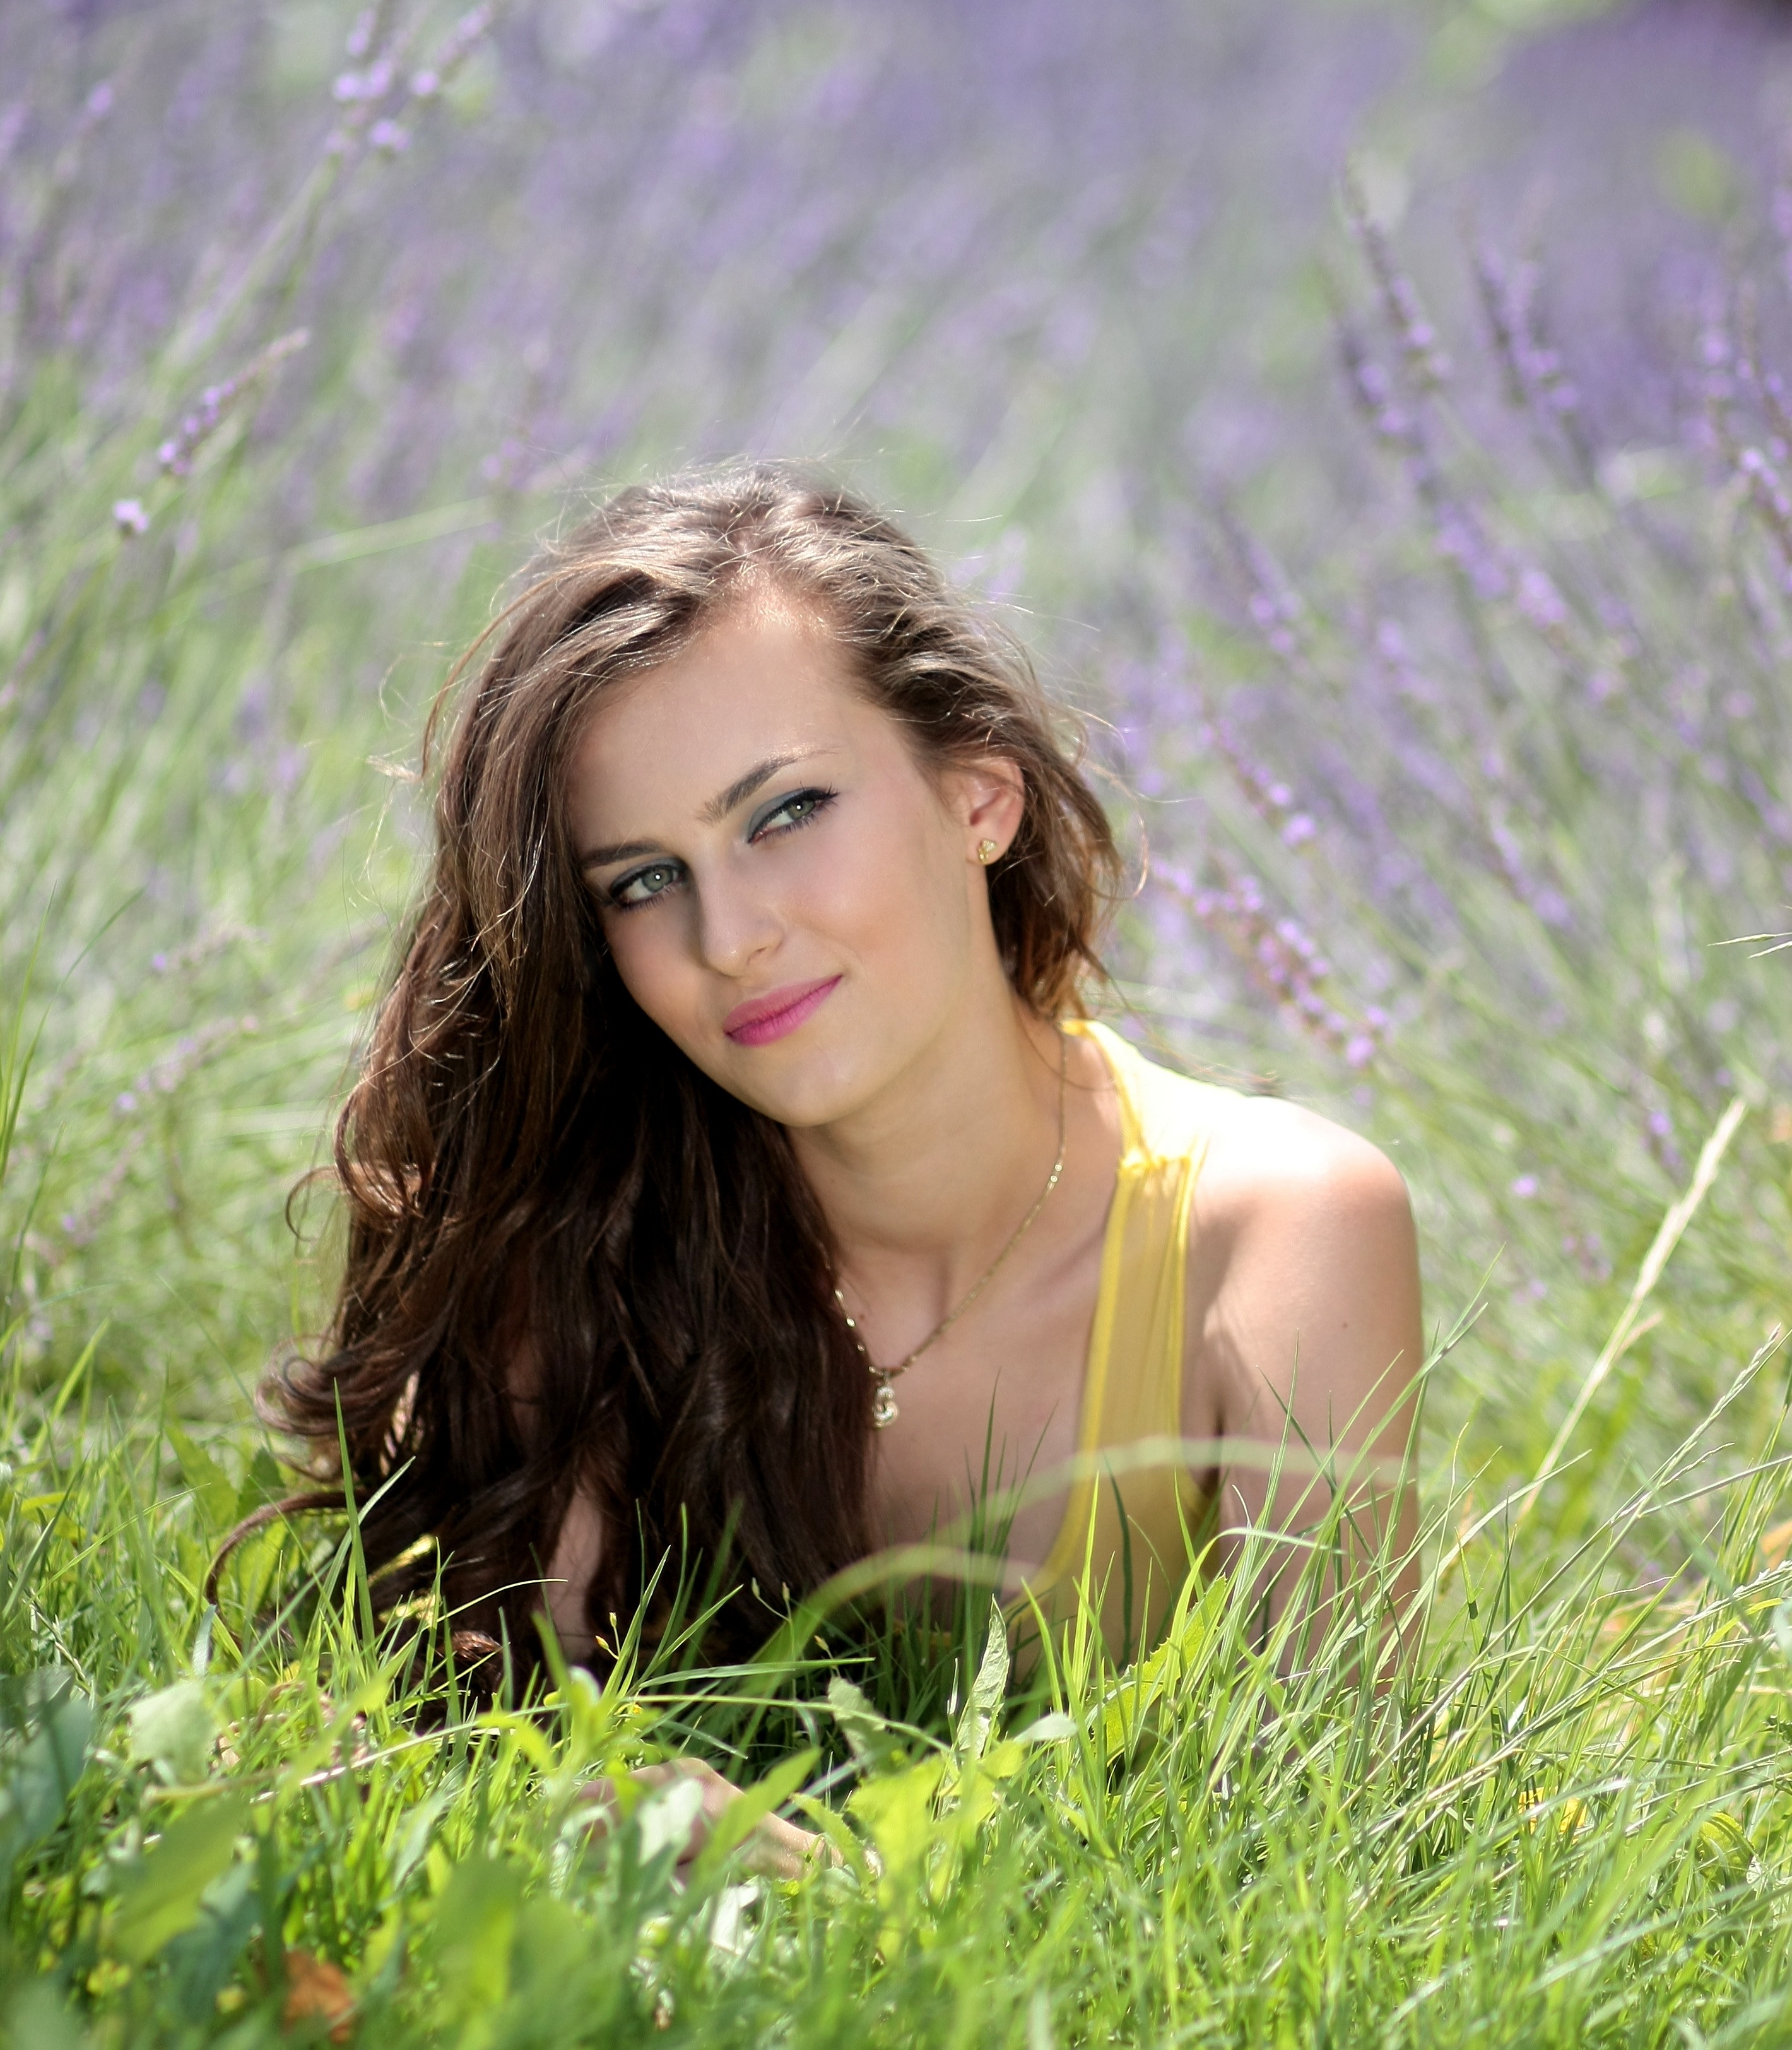
nature, grass, person, plant, girl, woman, hair, lawn, photography, meadow, sunlight, flower, portrait, model, spring, lady, lavender, long hair, flowers, dress, eye, photograph, skin, beauty, blond, photo shoot, brown hair, mov, portrait photography, grass family